Andrei Zhdanov

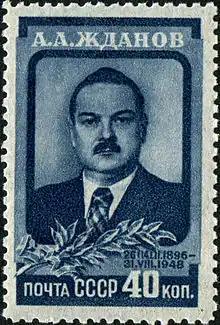
Soviet postage stamp with the image of Zhdanov

Despite his bullying of Akhmatova, Shostakovich, Prokofiev and other cultural figures, and the apparent threat that the founding of Cominform posed to peace, Zhdanov is reckoned by many Soviet scholars to have been a "moderate" within the context of the post-war Stalinist regime. The worst events of Stalin's final years, such as the rift with Yugoslavia, the Leningrad affair, the show trials in Bulgaria, Hungary and Czechoslovakia, and the anti-Semitic Doctors' plot all occurred after Zhdanov was dead. The Leningrad Affair was a brutal purge of Zhdanov's former allies, notably Kuznetsov and Nikolai Voznesensky. The most notable survivor of that purge was future Prime Minister Alexei Kosygin.